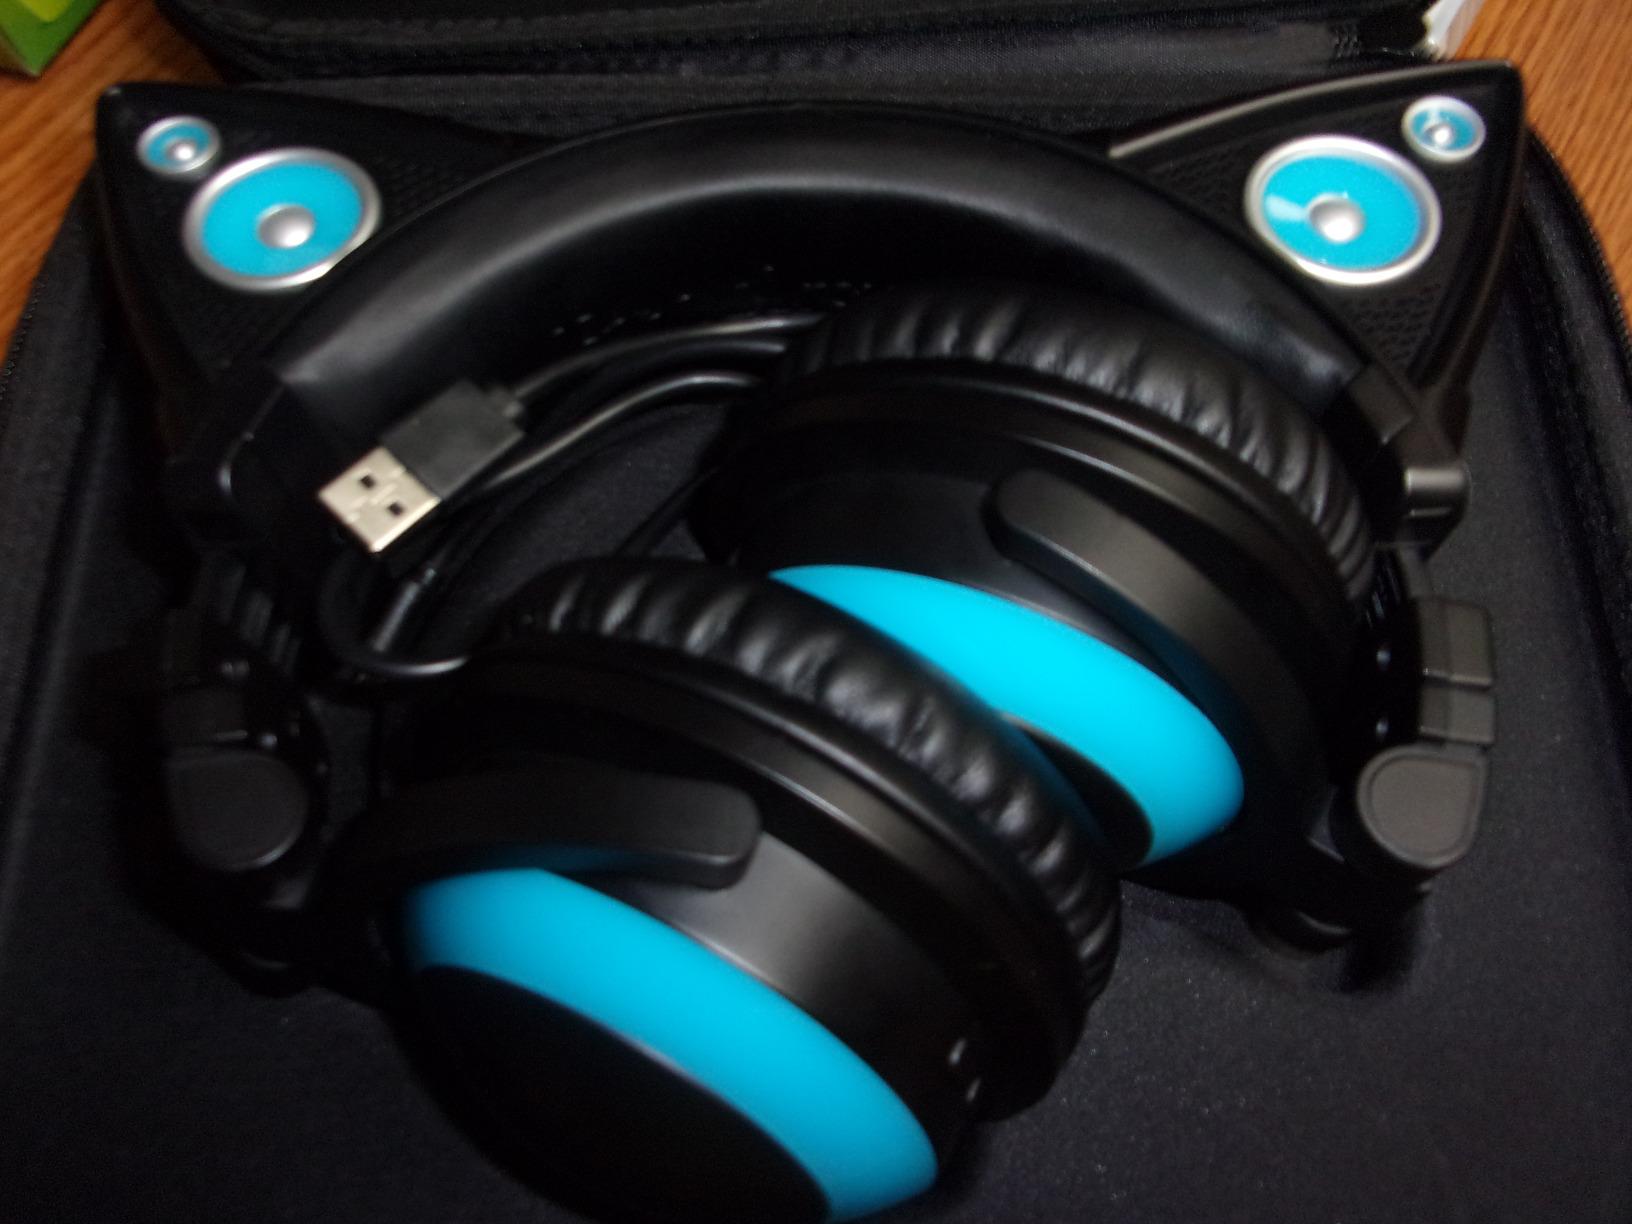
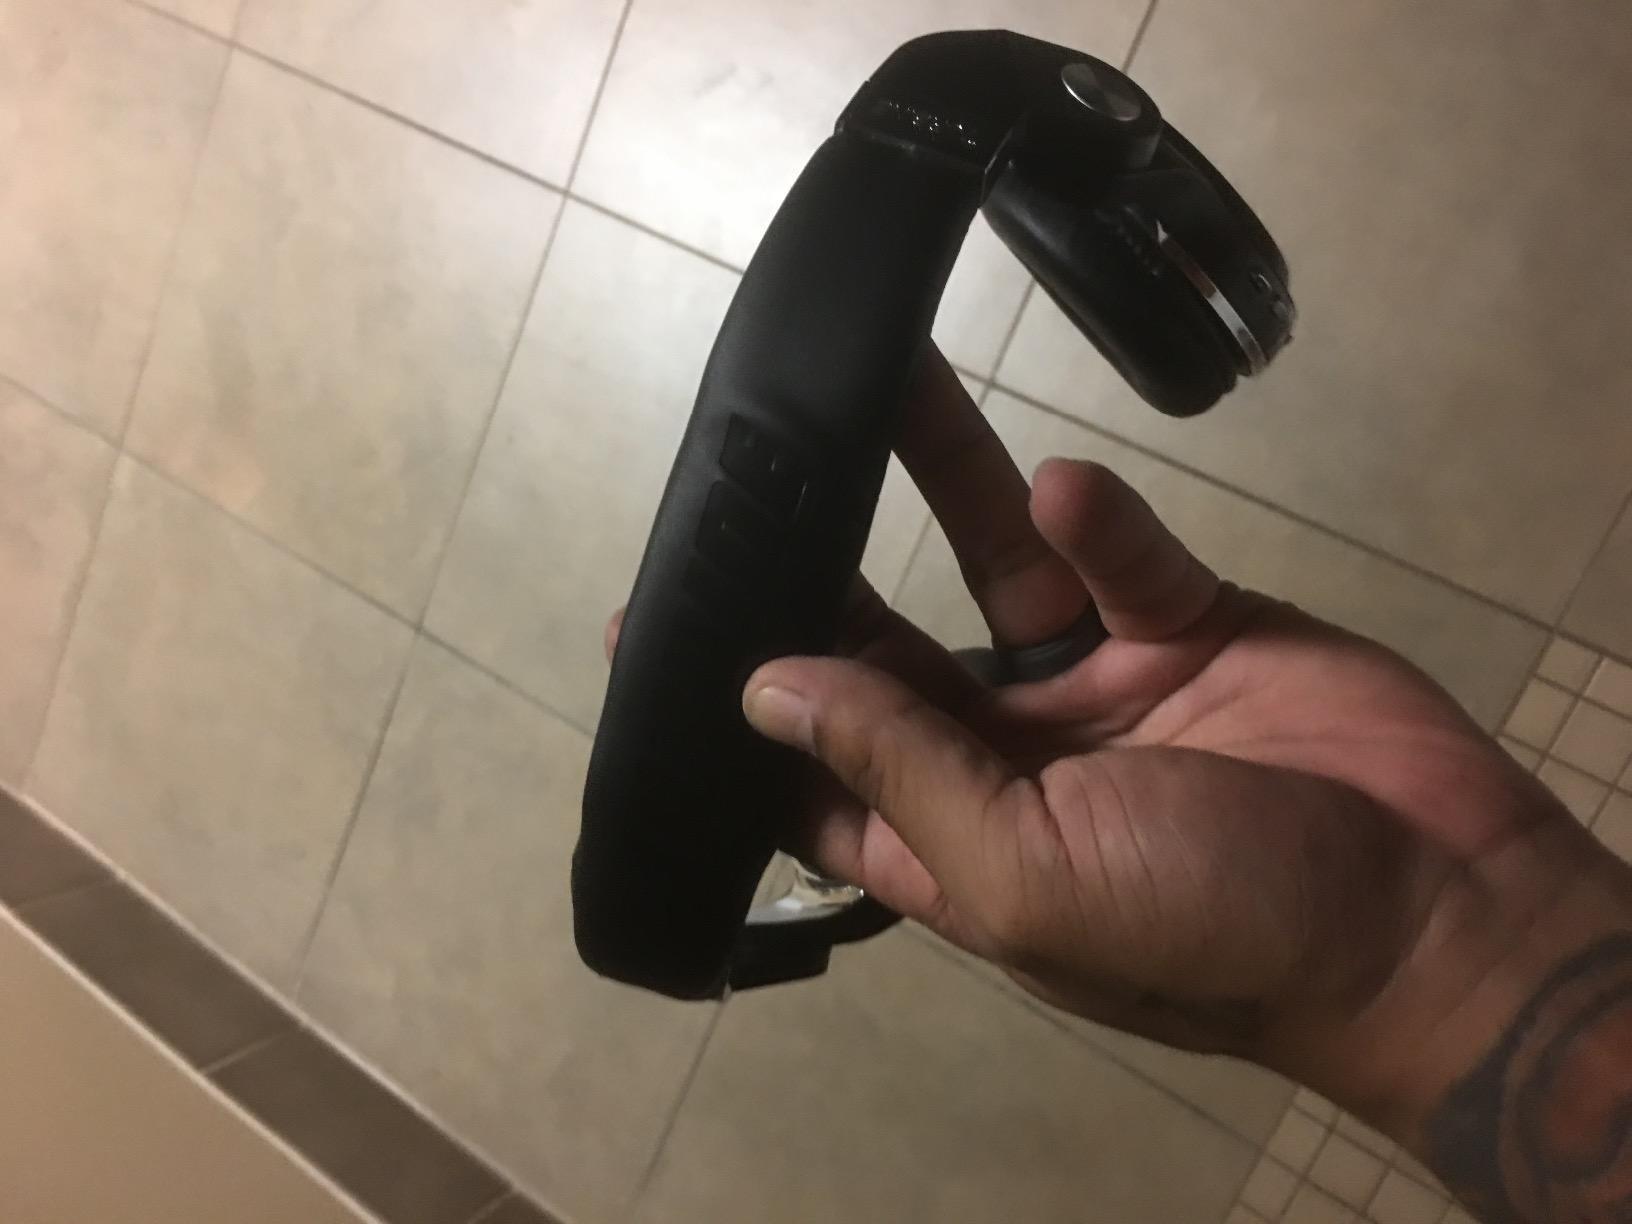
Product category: headphones
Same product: no